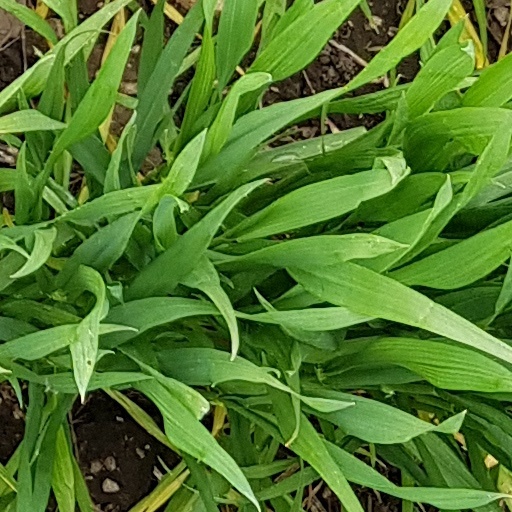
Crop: wheat